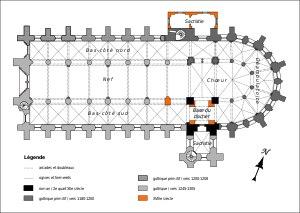
L'église Saint-Pierre-Saint-Paul est une église catholique paroissiale située à Gonesse, en France. C'est la plus grande église du pays de France. Elle a été construite entre 1180 et 1305 environ sous trois principales campagnes de travaux, en réutilisant la base et le premier étage d'un clocher roman du second quart du XIIᵉ siècle. Le plan prévoit une nef de huit travées accompagnée de deux bas-côtés ; un chœur composée d'une travée droite et d'une abside en hémicycle ; et un déambulatoire sans chapelles rayonnantes, ce qui est assez rare. L'architecture gothique est très soignée, et les chapiteaux sont d'une grande qualité. Le vaisseau central comporte un triforium ou des galeries ouvertes sur combles sur toute sa longueur. La nef, qui date pour l'essentiel de la période comprise entre 1245 et 1305 environ, répond au parti fixé par l'architecte qui lança la construction du bas-côté nord au début du XIIIᵉ siècle, et sa conception est propre à la première période gothique. Le triforium est néanmoins de style gothique rayonnant, et semble calqué sur la basilique Saint-Denis. L'étage des fenêtres hautes et les voûtes n'ont jamais été exécutés.